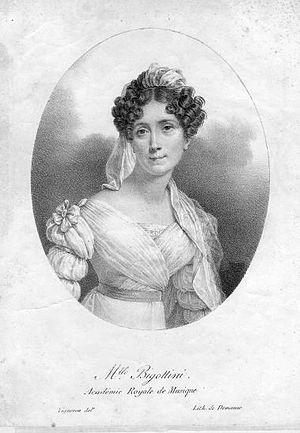
Description: Émilie Bigottini. Gravure de Demanne d'après un portrait de Vigneron (c. 1810).
Émilie Bigottini, née à Toulouse le 16 avril 1784 et morte à Paris le 28 avril 1858, est une danseuse française.